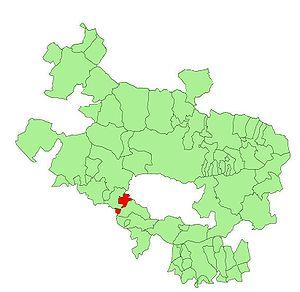
Armiñón est une commune d'Alava située dans la communauté autonome du Pays basque en Espagne.